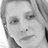
Emotion: sad